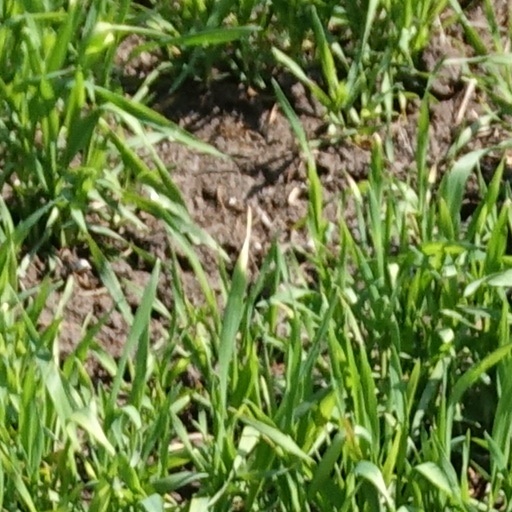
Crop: wheat